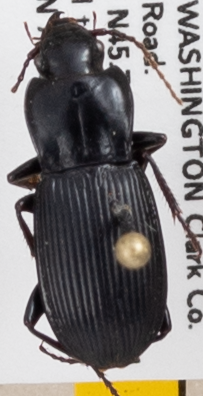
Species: Pterostichus herculaneus
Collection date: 2019-09-03
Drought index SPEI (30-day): -0.024
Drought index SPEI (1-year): -2.09
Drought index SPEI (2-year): -2.09